Andriivskyi Descent

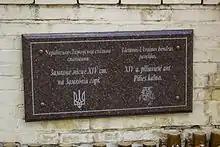
Placard that informs about the existence of a castle of the 14th century, a joint Ukrainian-Lithuanian heritage

Another attraction of Andrew's Descent is the baroque Saint Andrew's Church. It is located atop a hill overlooking the Podil neighborhood from Andrew's Descent. The idea to construct the Saint Andrew's Church came from the Russian Tsaress Elizabeth Petrovna. When she visited Kyiv in 1747–1754, she laid the foundation brick of the church with her own hand, after which the church was constructed, to a design by the imperial architect Bartolomeo Rastrelli.